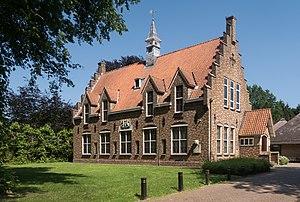
Coevorden, en français Couvorde ou Couvorden, est une ville et commune des Pays-Bas, située dans la province de Drenthe.
Sleen est un village situé dans la commune néerlandaise de Coevorden, dans la province de Drenthe. Le 1ᵉʳ avril 2004, le village comptait 2 240 habitants.